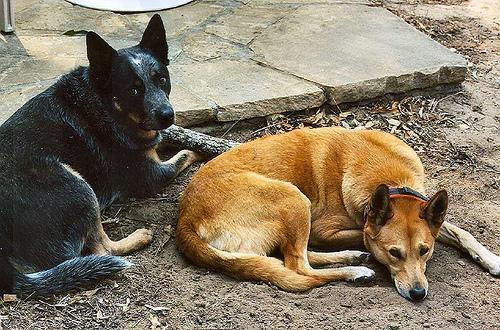
dingo